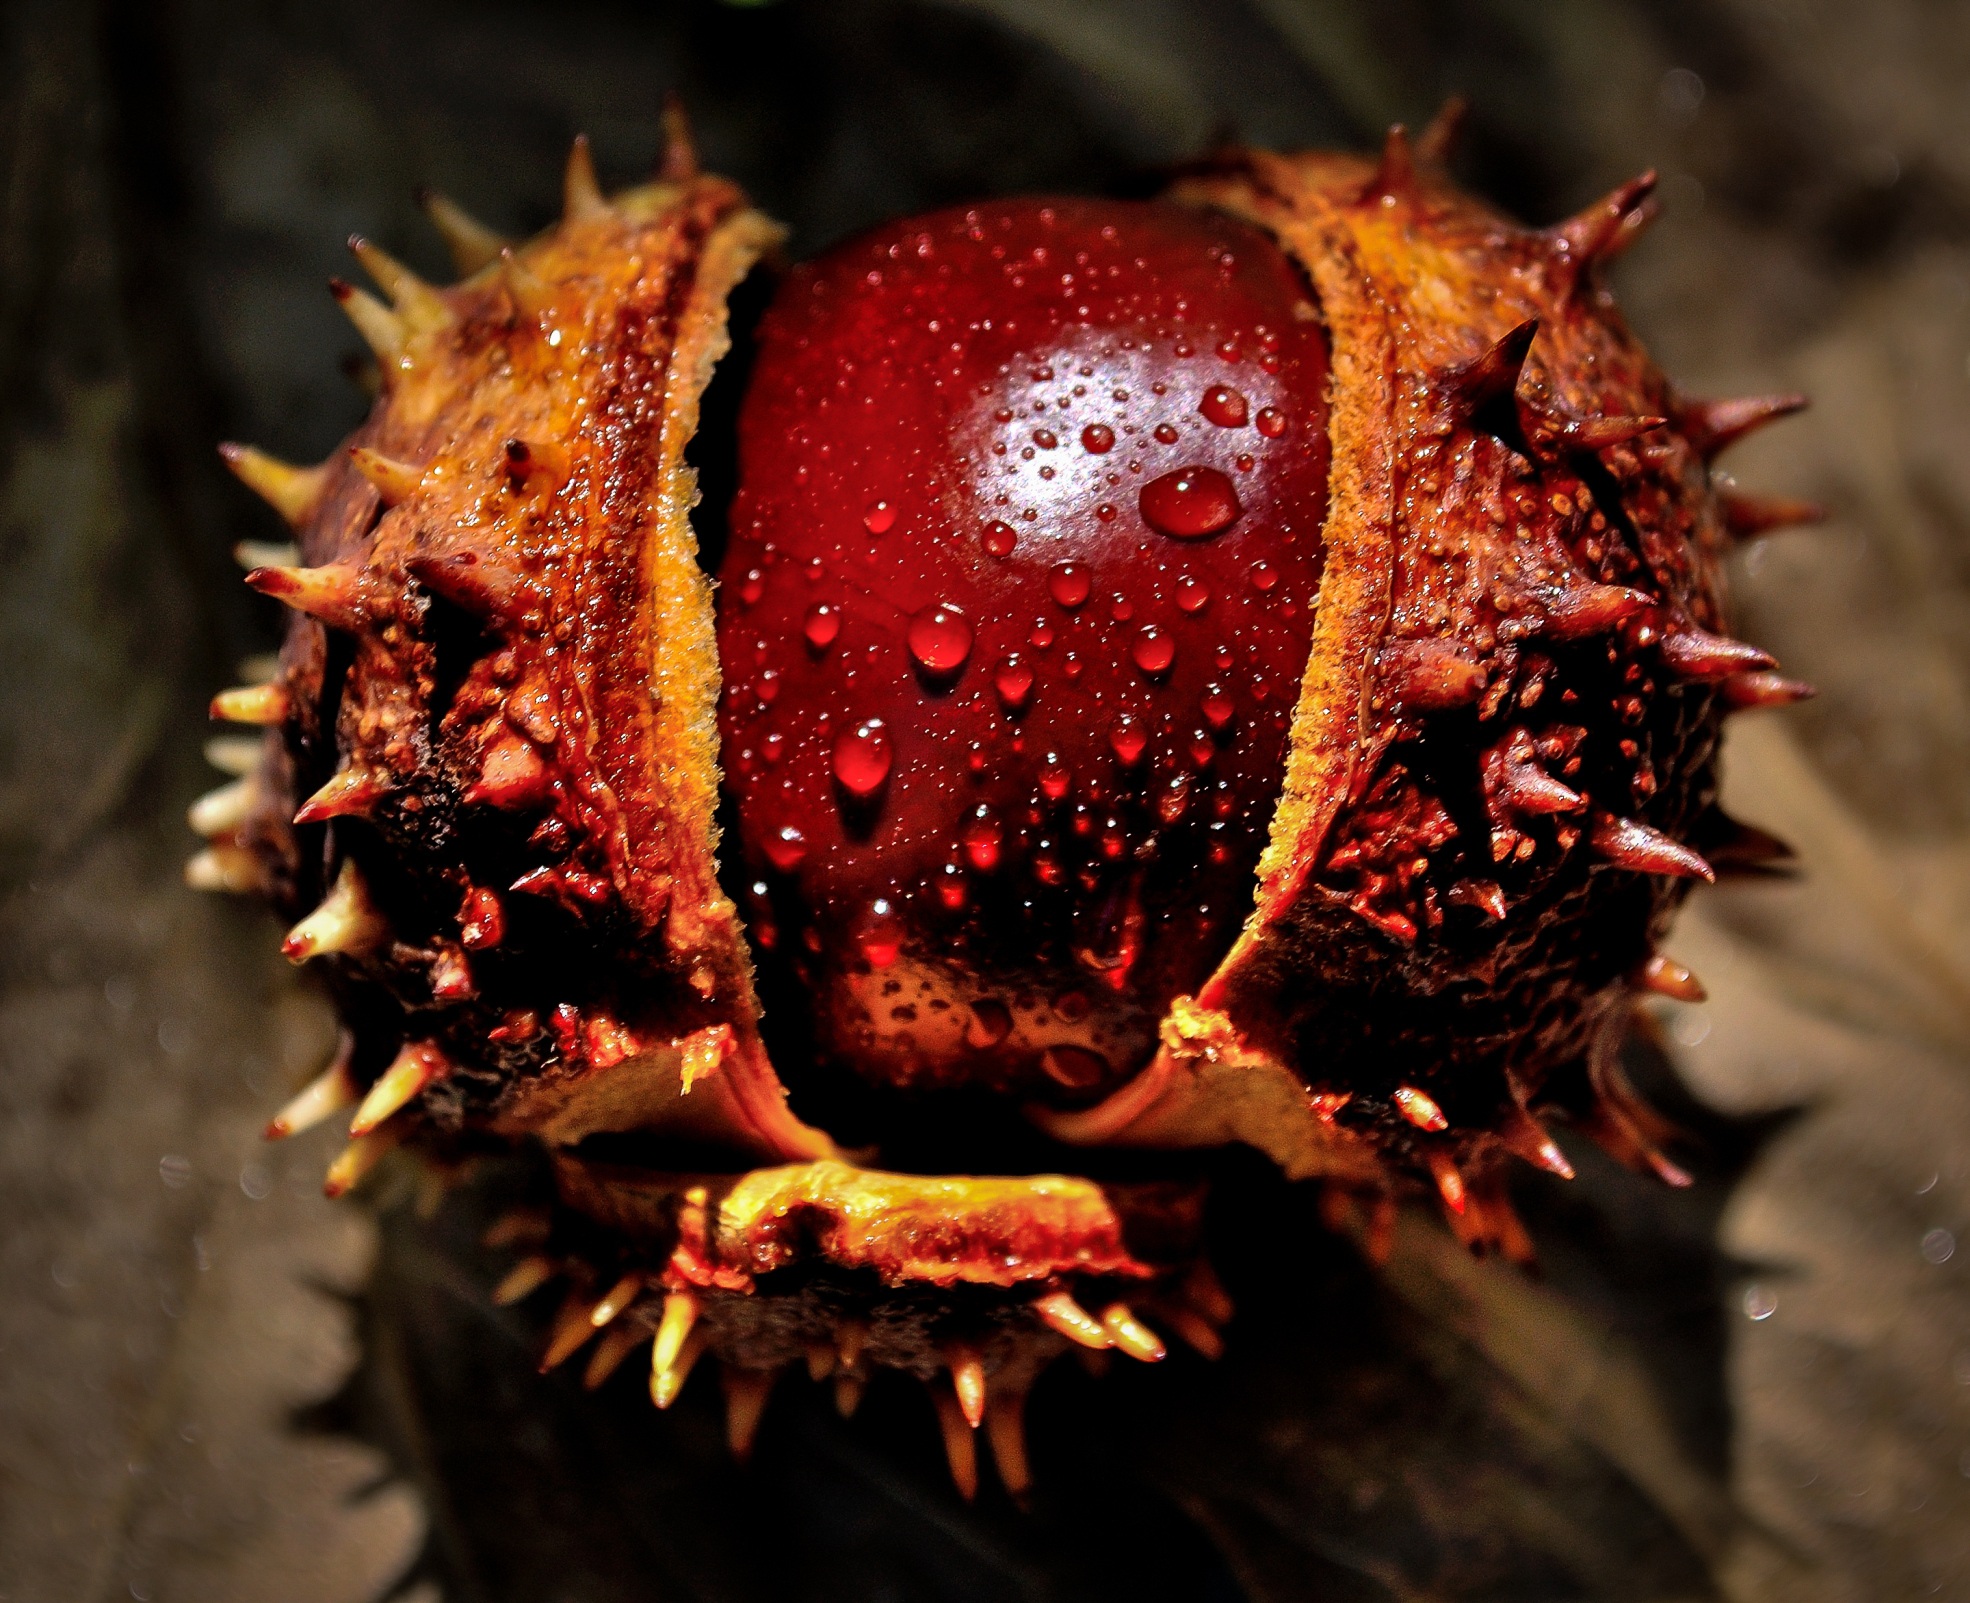
nature, plant, photography, leaf, fall, seed, flower, food, red, produce, autumn, brown, closeup, flora, close up, raindrops, chestnut, macro photography, flowering plant, land plant, thorns spines and prickles